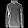
Label: Pullover